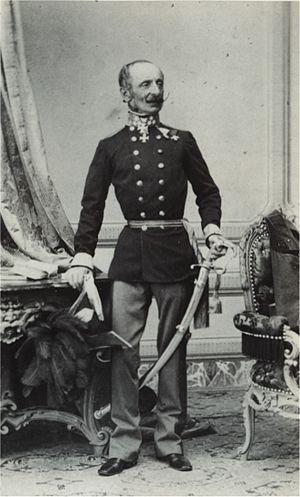
Ludwig von Benedek, né le 14 juillet 1804 à Sopron et mort le 27 avril 1881 à Graz, est un général autrichien.